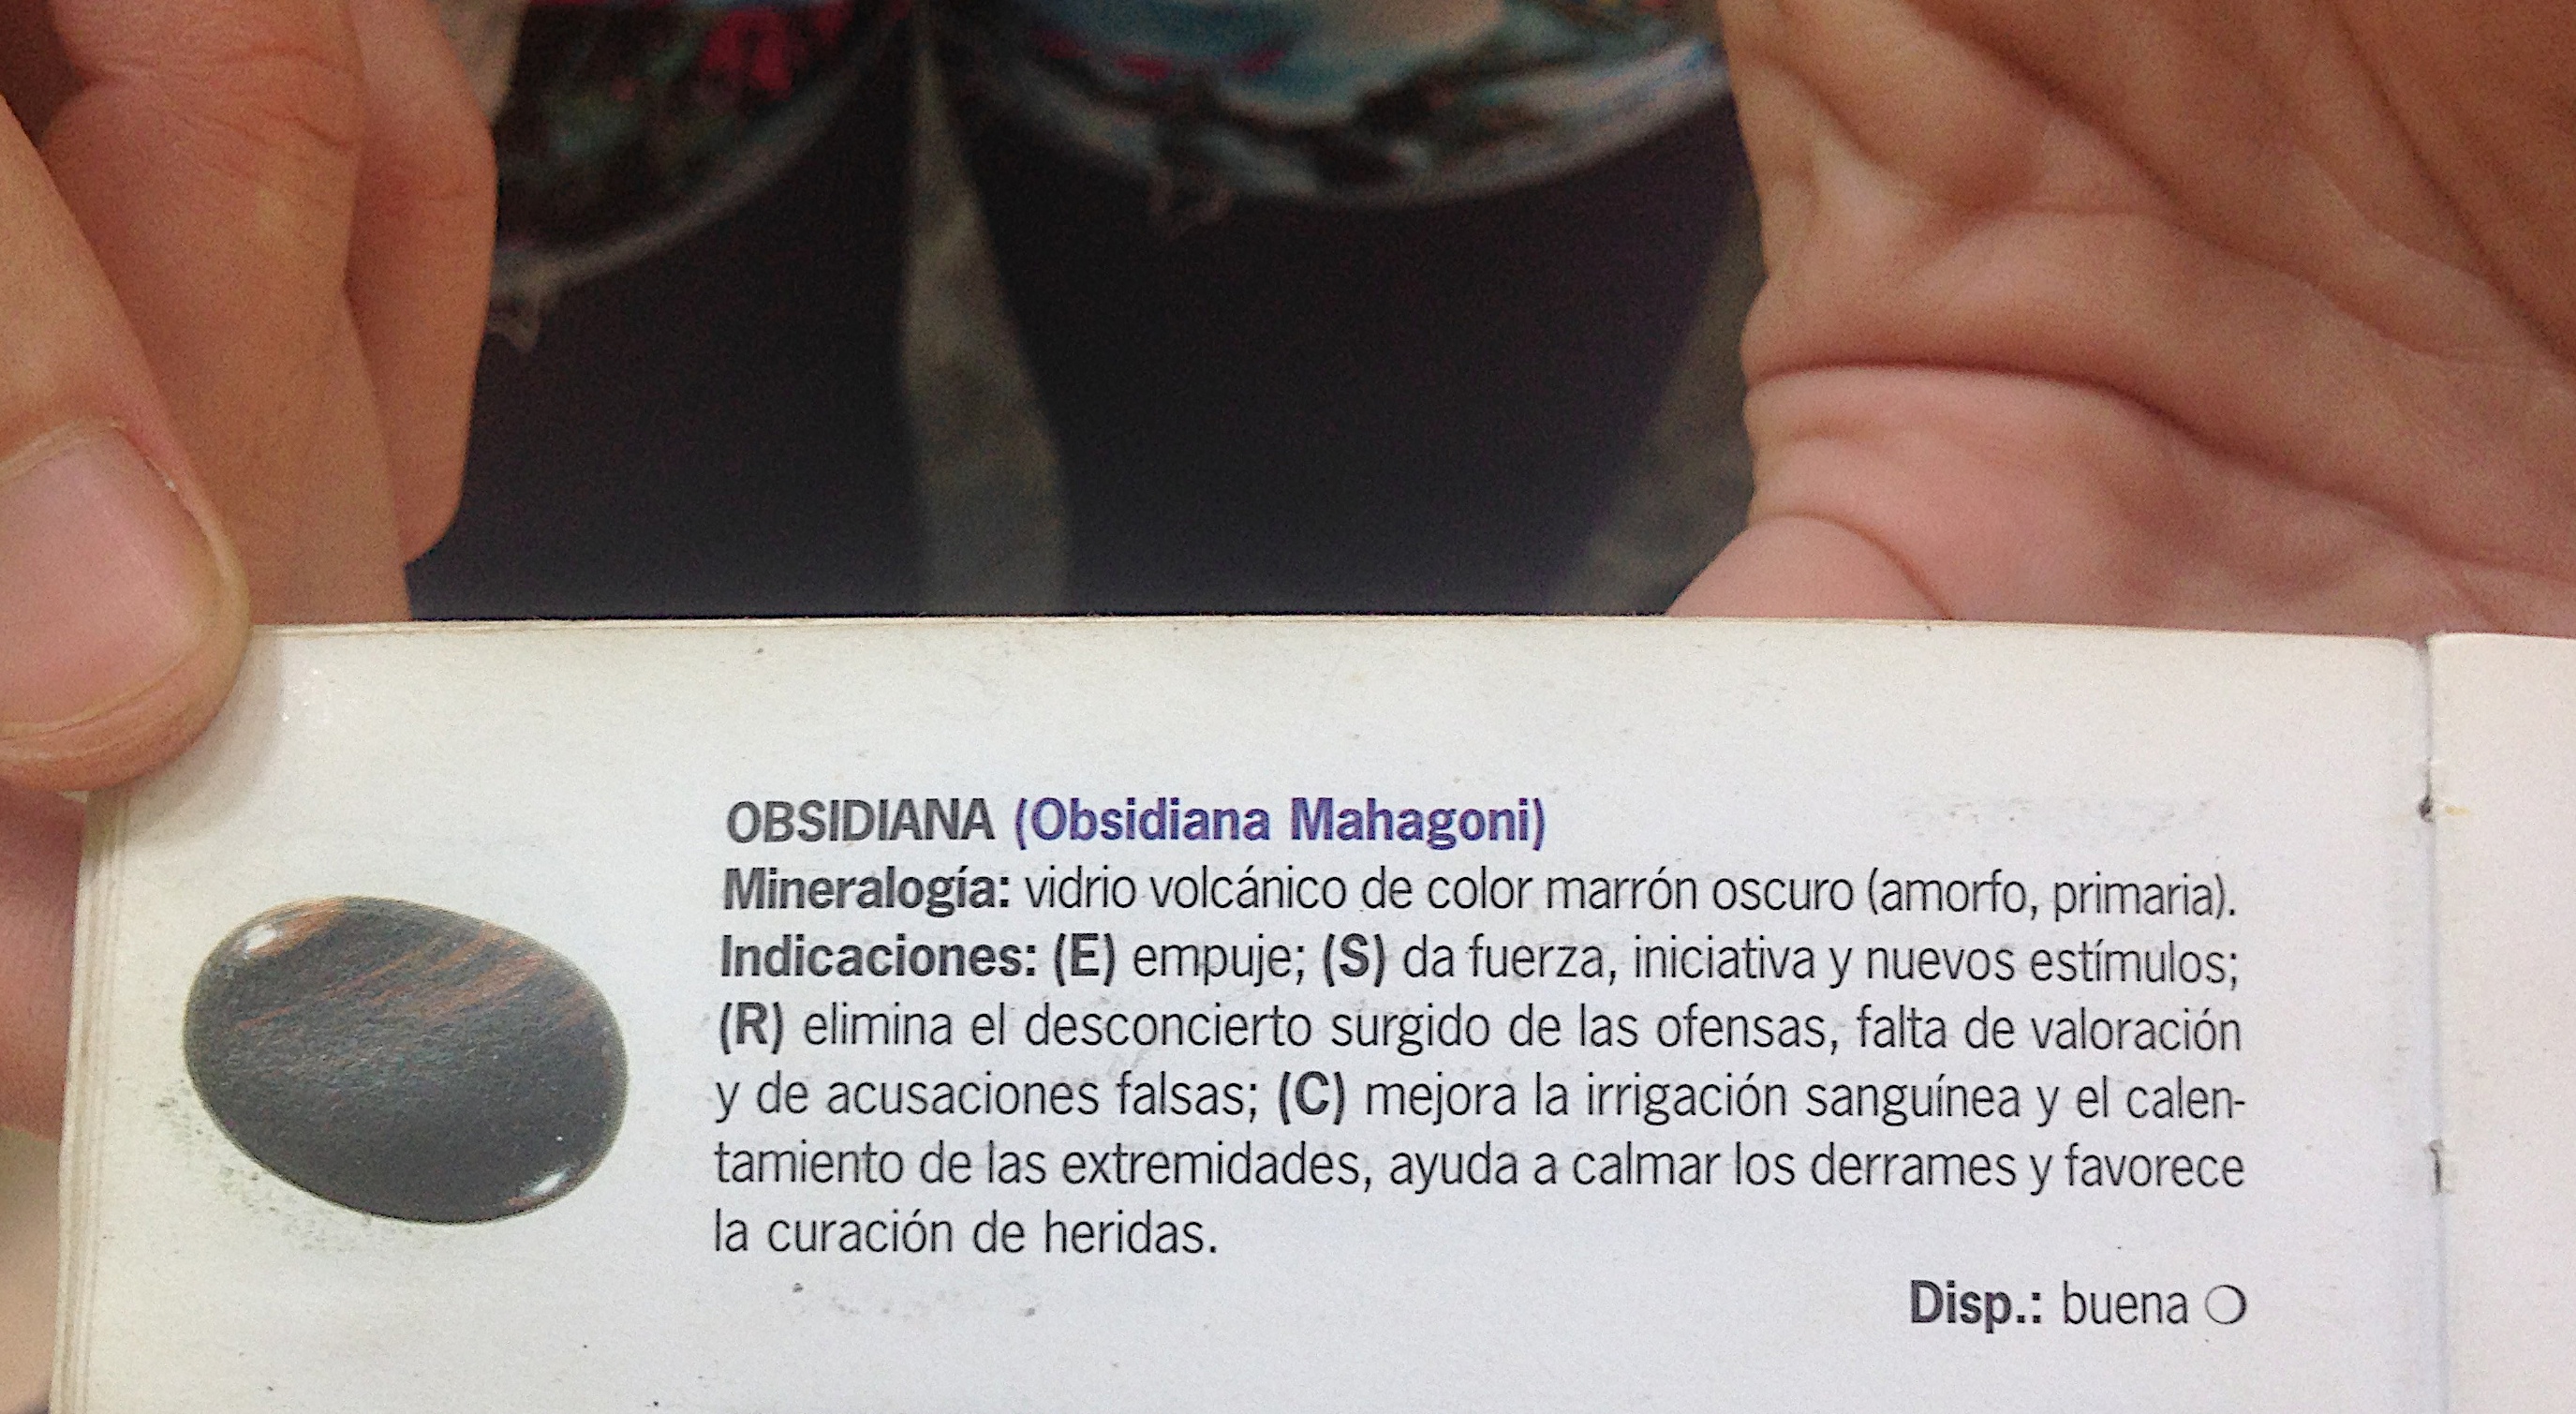
writing, hand, art, eye, organ, kentika